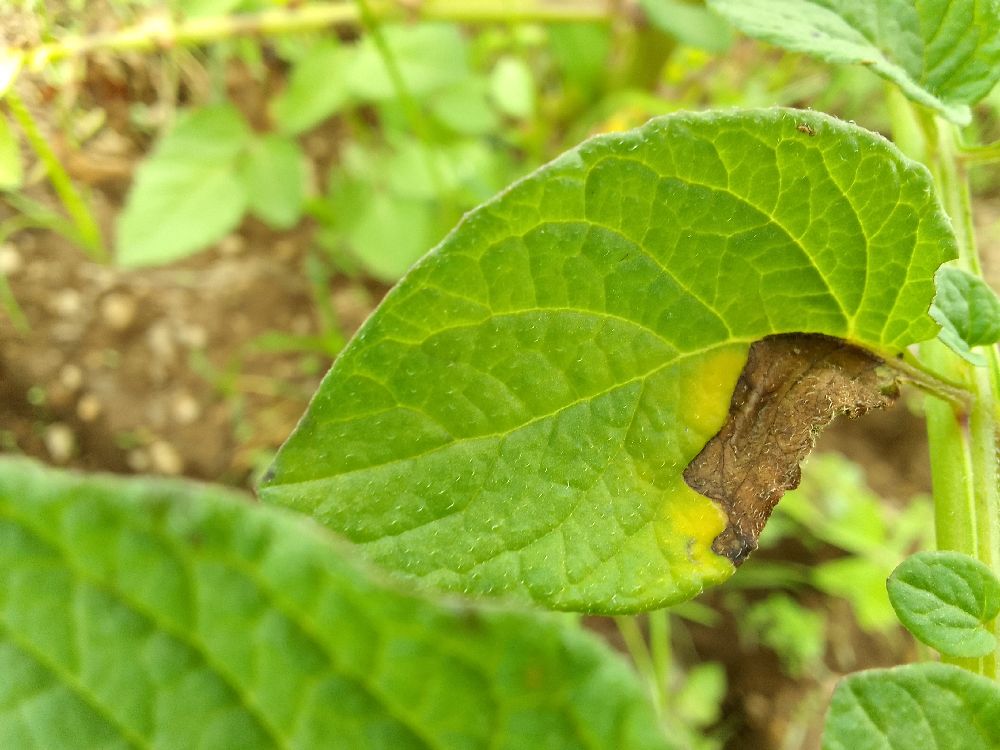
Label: Late blight